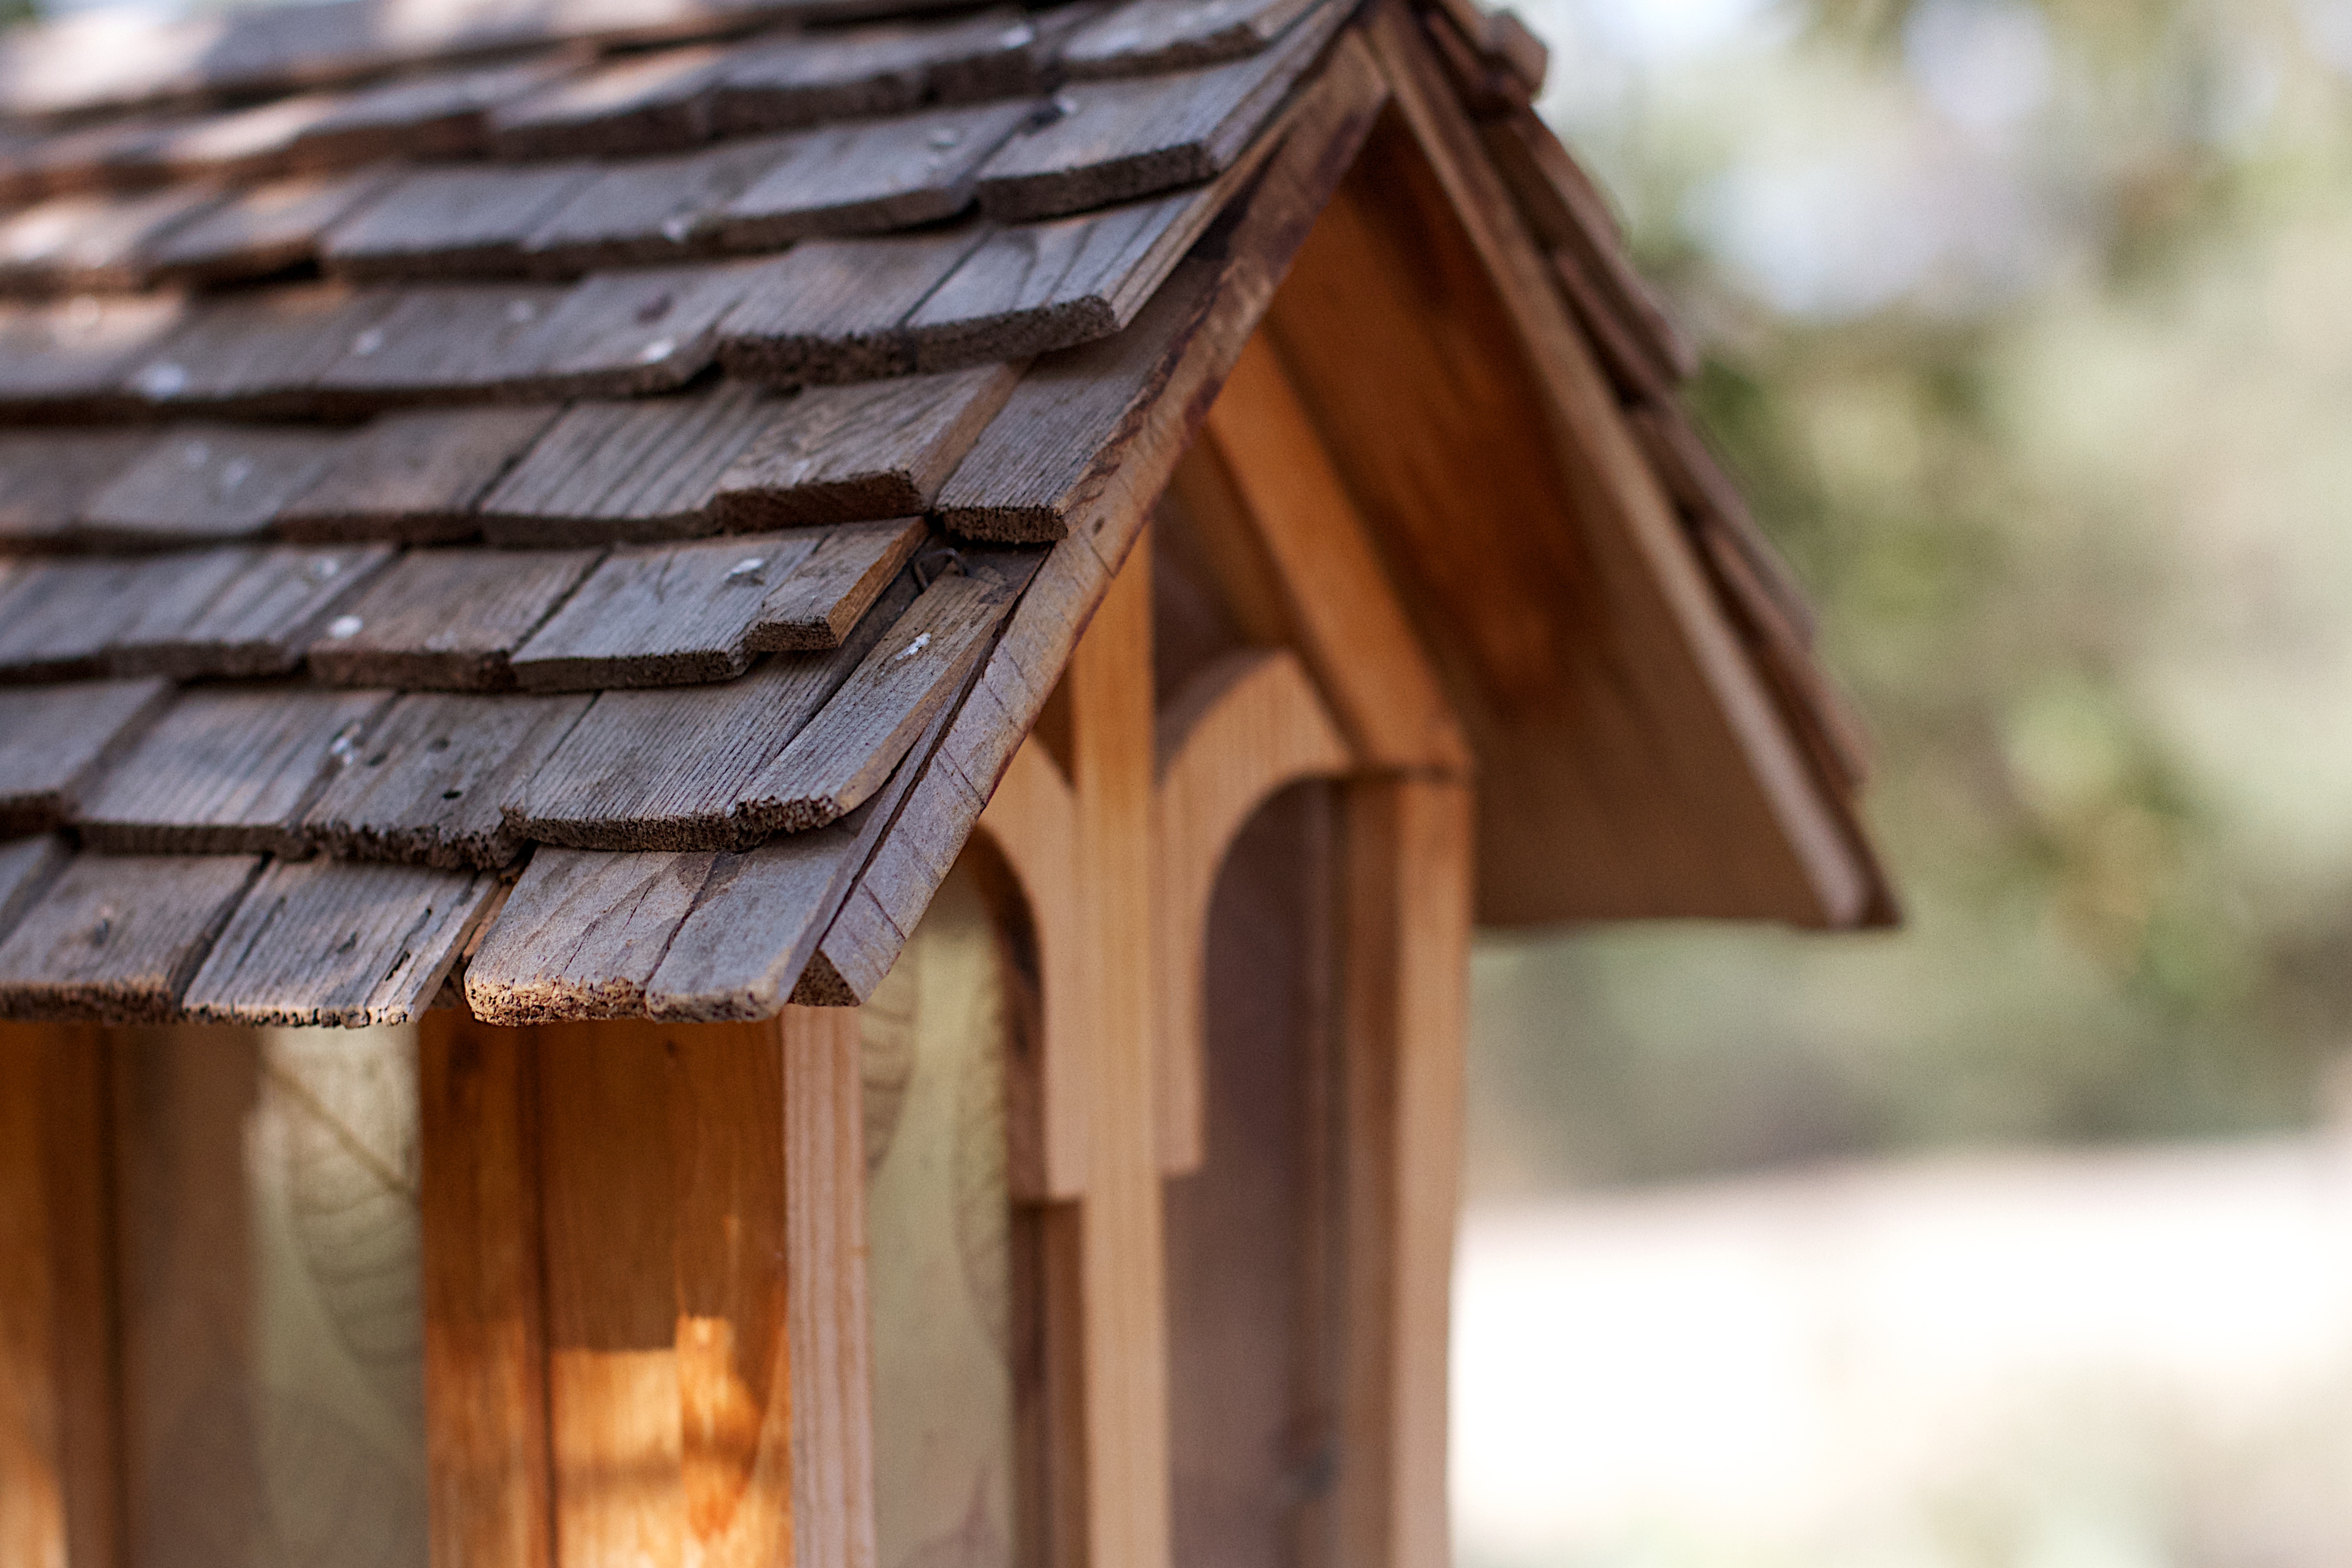
wood, roof, shed, cottage, lighting, birdhouse, bird feeder, outdoor structure